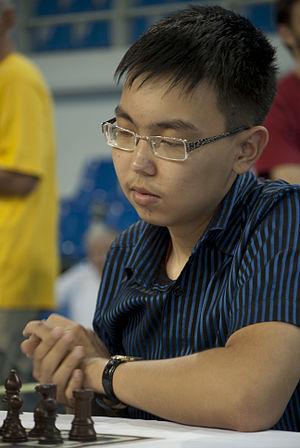
Sanan Viatcheslavovitch Siouguirov est un joueur d'échecs russe d'origine kalmouke, né le 31 janvier 1993 à Elista. Grand maître international depuis 2008, il a terminé deuxième du championnat du monde d'échecs junior en 2010 et a remporté l'open de Cappelle-la-Grande en mars 2013.